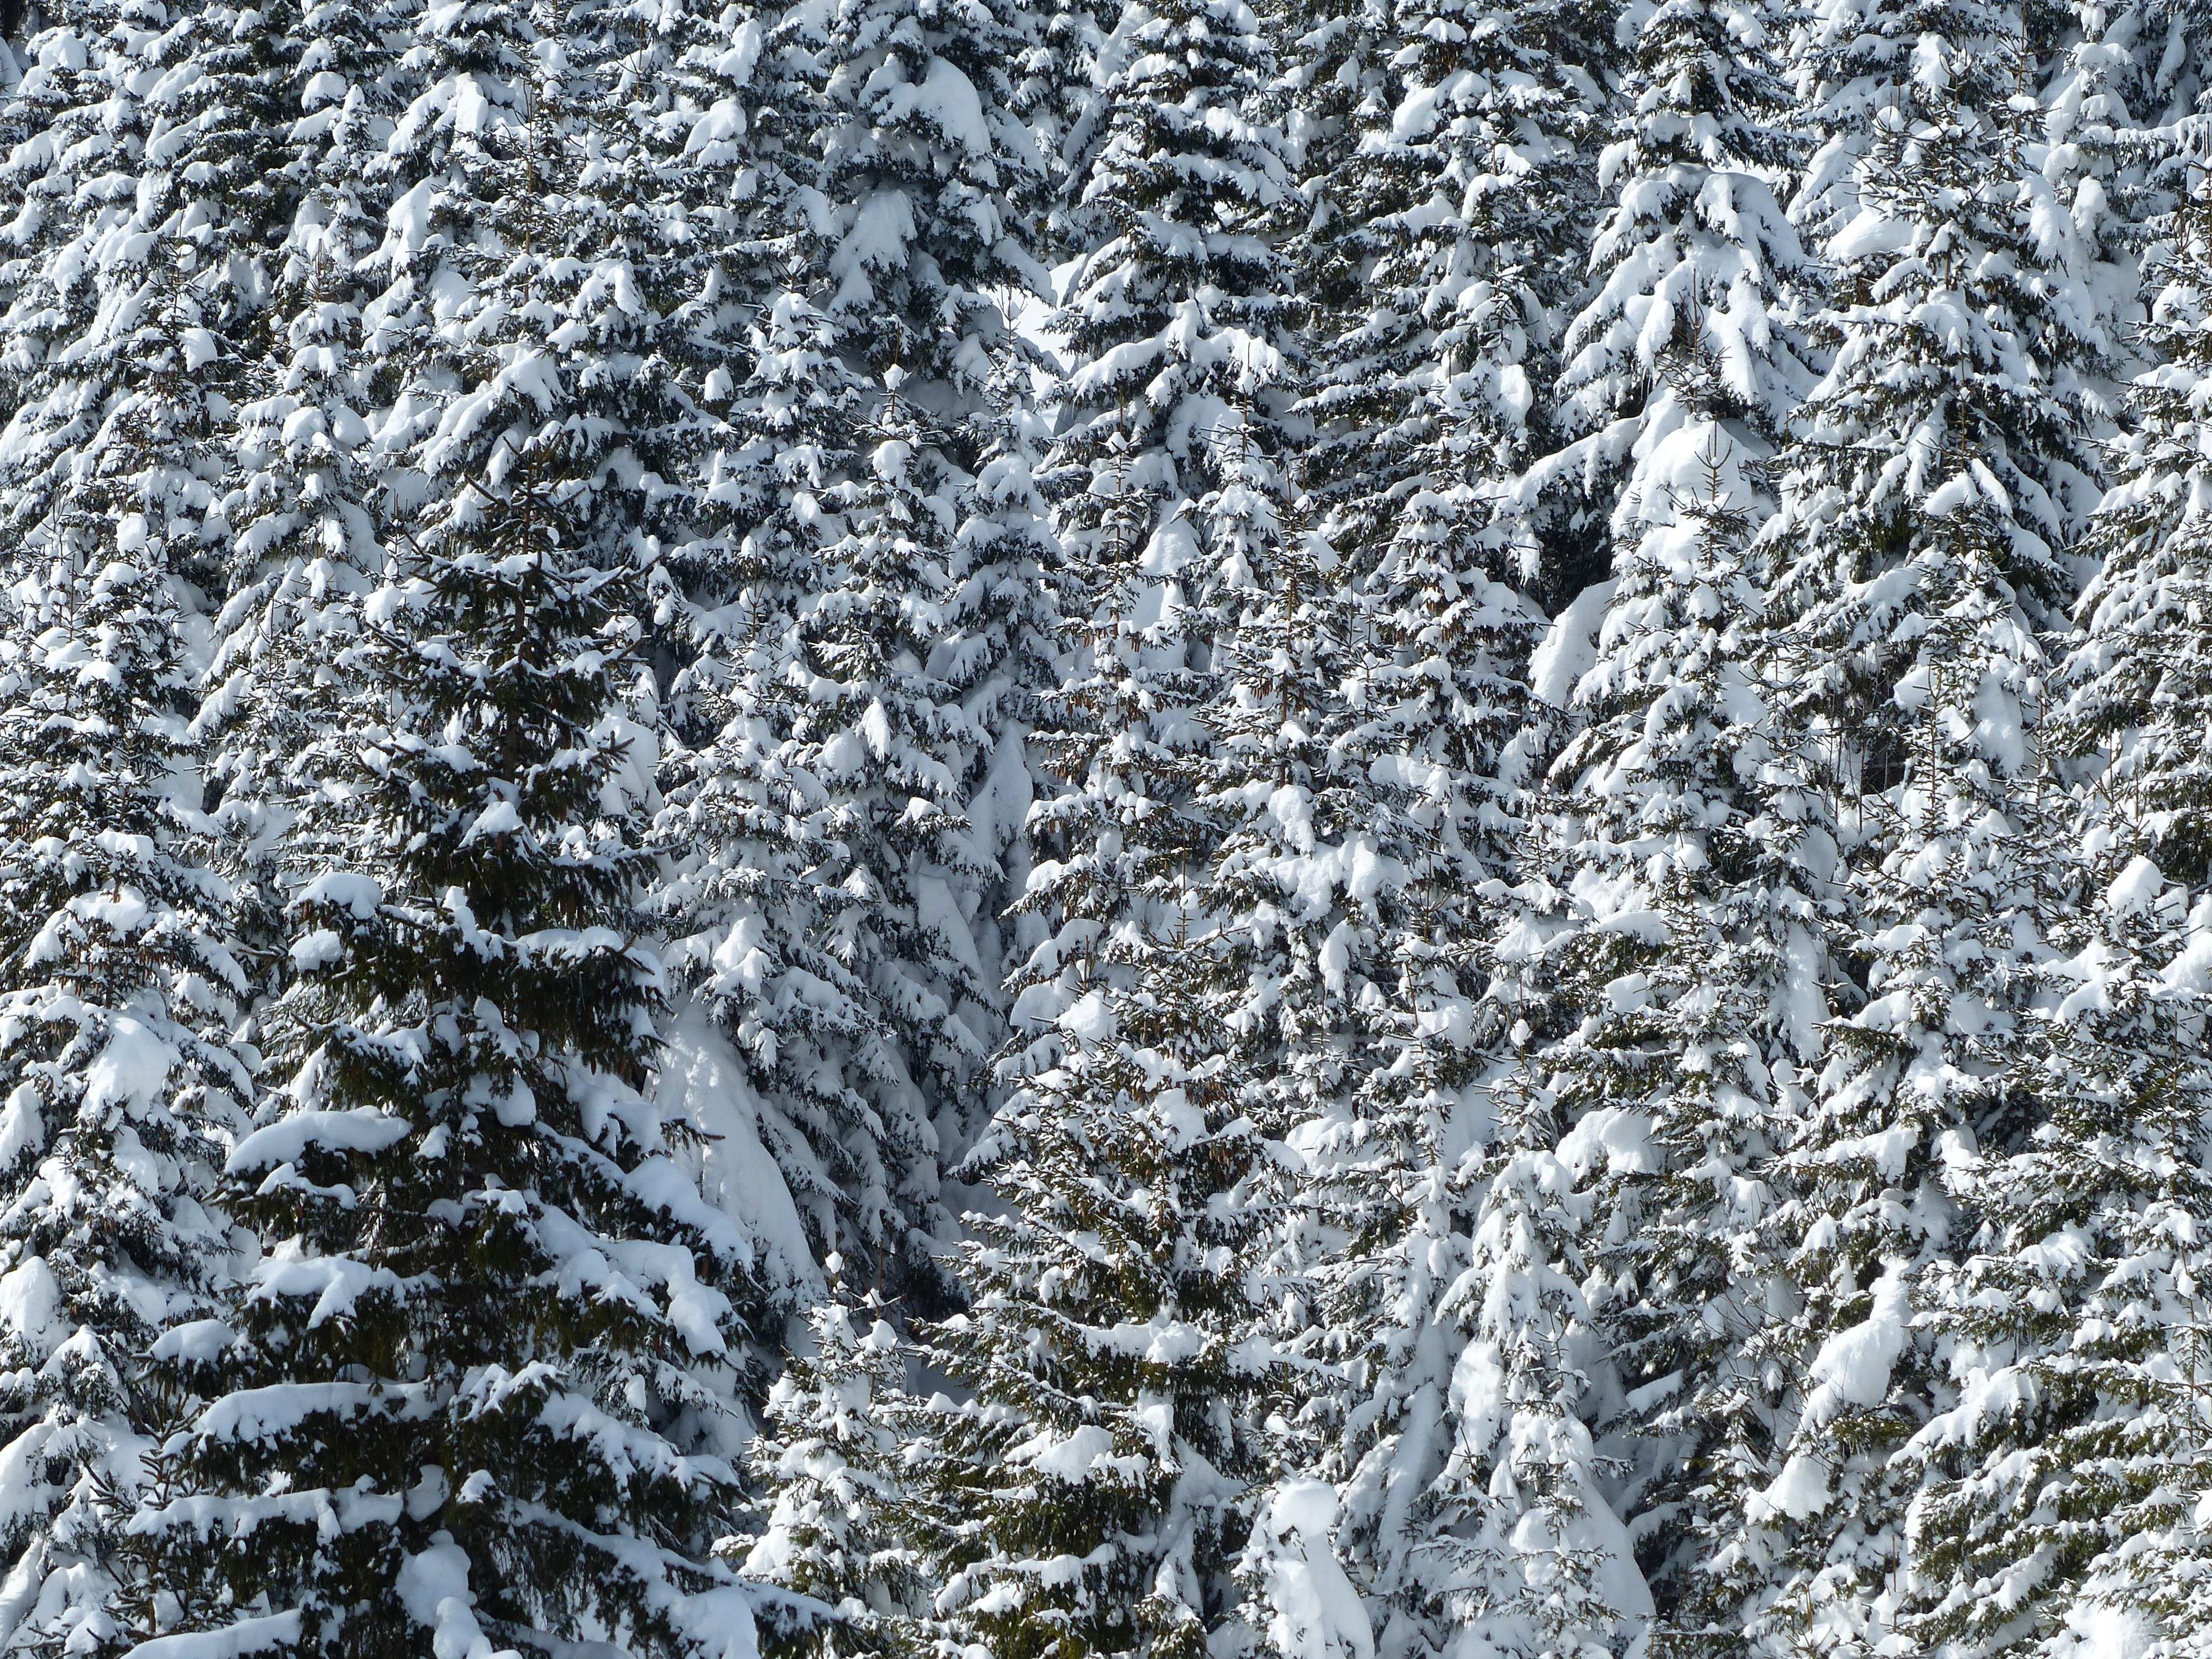
tree, nature, forest, branch, snow, winter, frost, ice, weather, fir, season, trees, spruce, freezing, pine trees, fir trees, woody plant, geological phenomenon